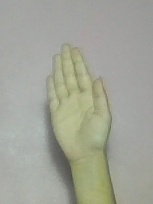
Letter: seen